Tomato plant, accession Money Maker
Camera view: vertical (180 deg); turntable rotation: 300 degrees
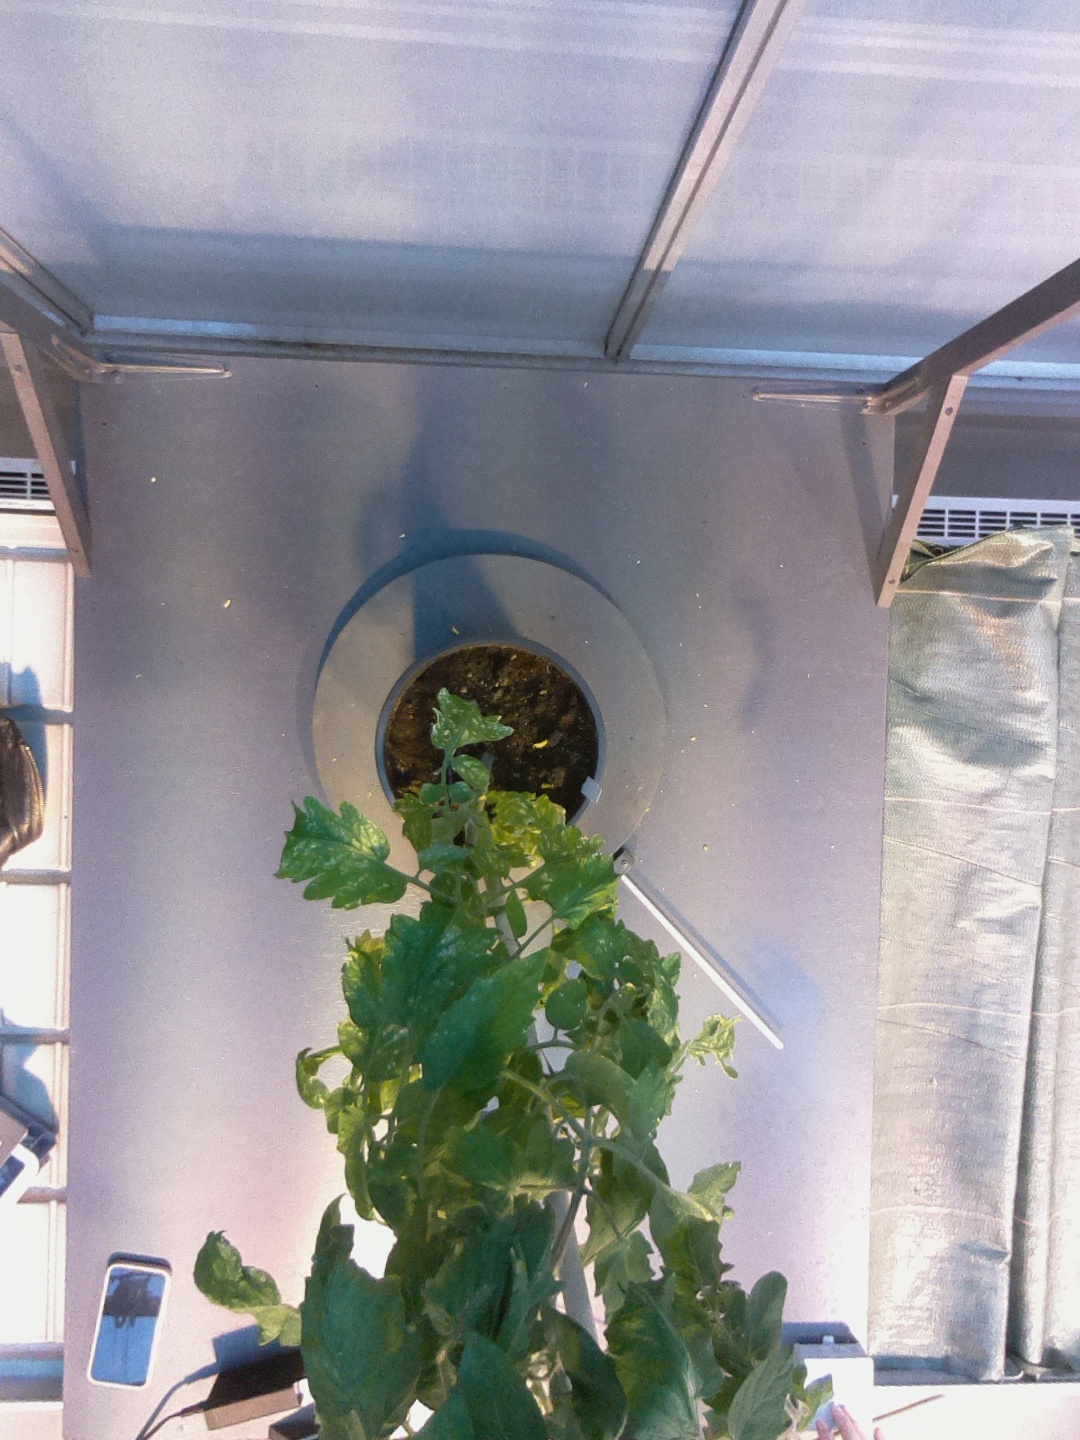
BBCH growth stage 71: 10%-20% of final fruit size